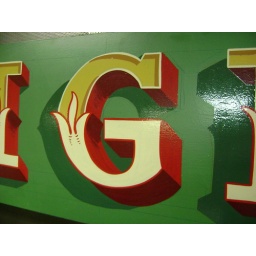
working on my own 8 foot shop sign for above the front door